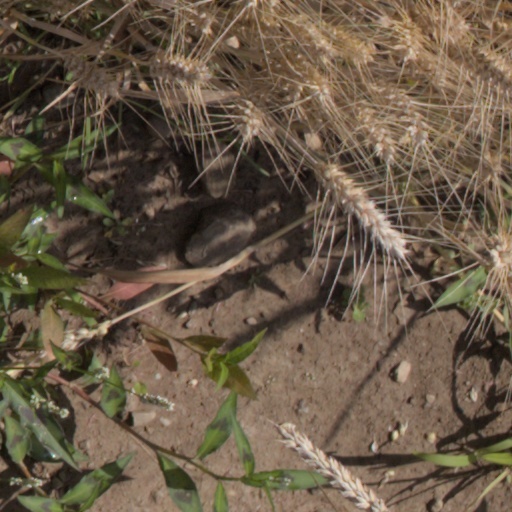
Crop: wheat